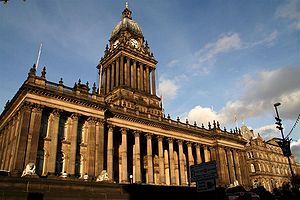
Leeds Town Hall / Galleri
Leeds Town Hall er en bygning på Headrow i Leeds i England. Den blev tegnet af Cuthbert Brodrick i nygotisk stil og bygget i perioden 1853–1858. Bygningen er fredet og er et af de største rådhuse i Storbritannien.